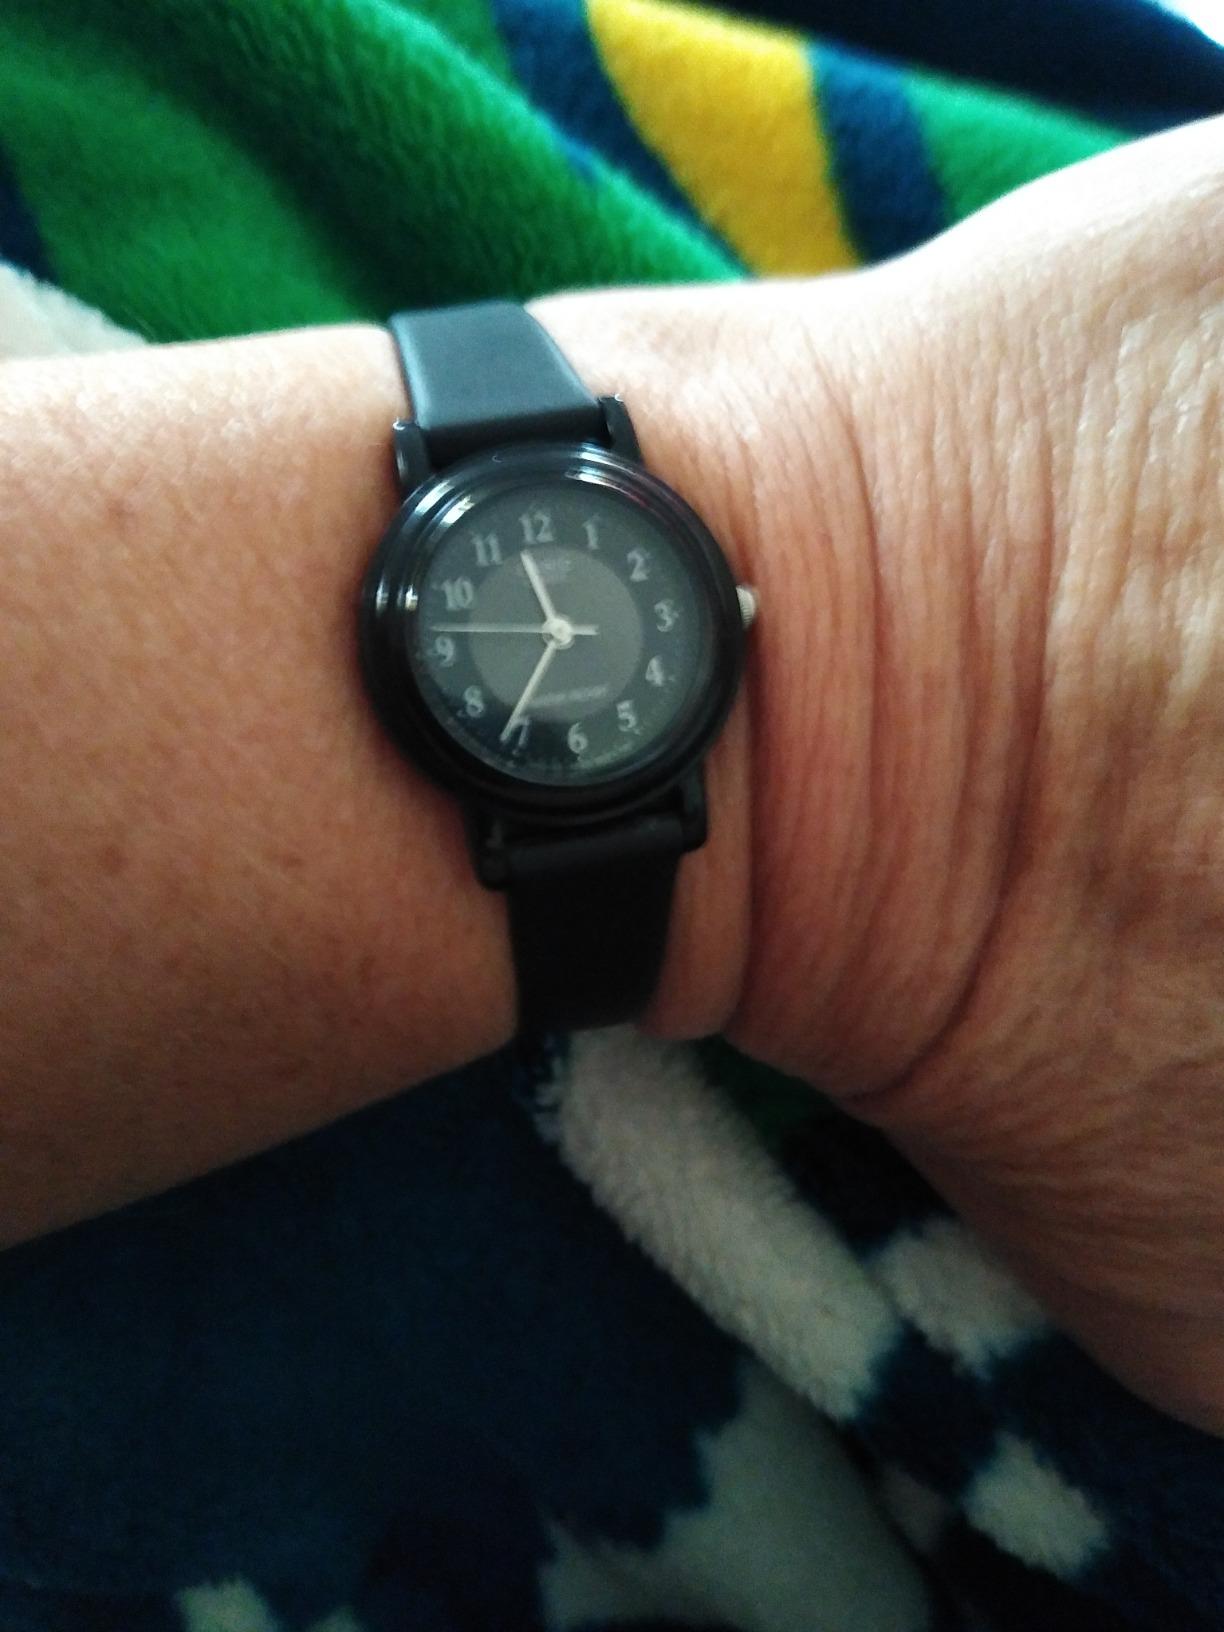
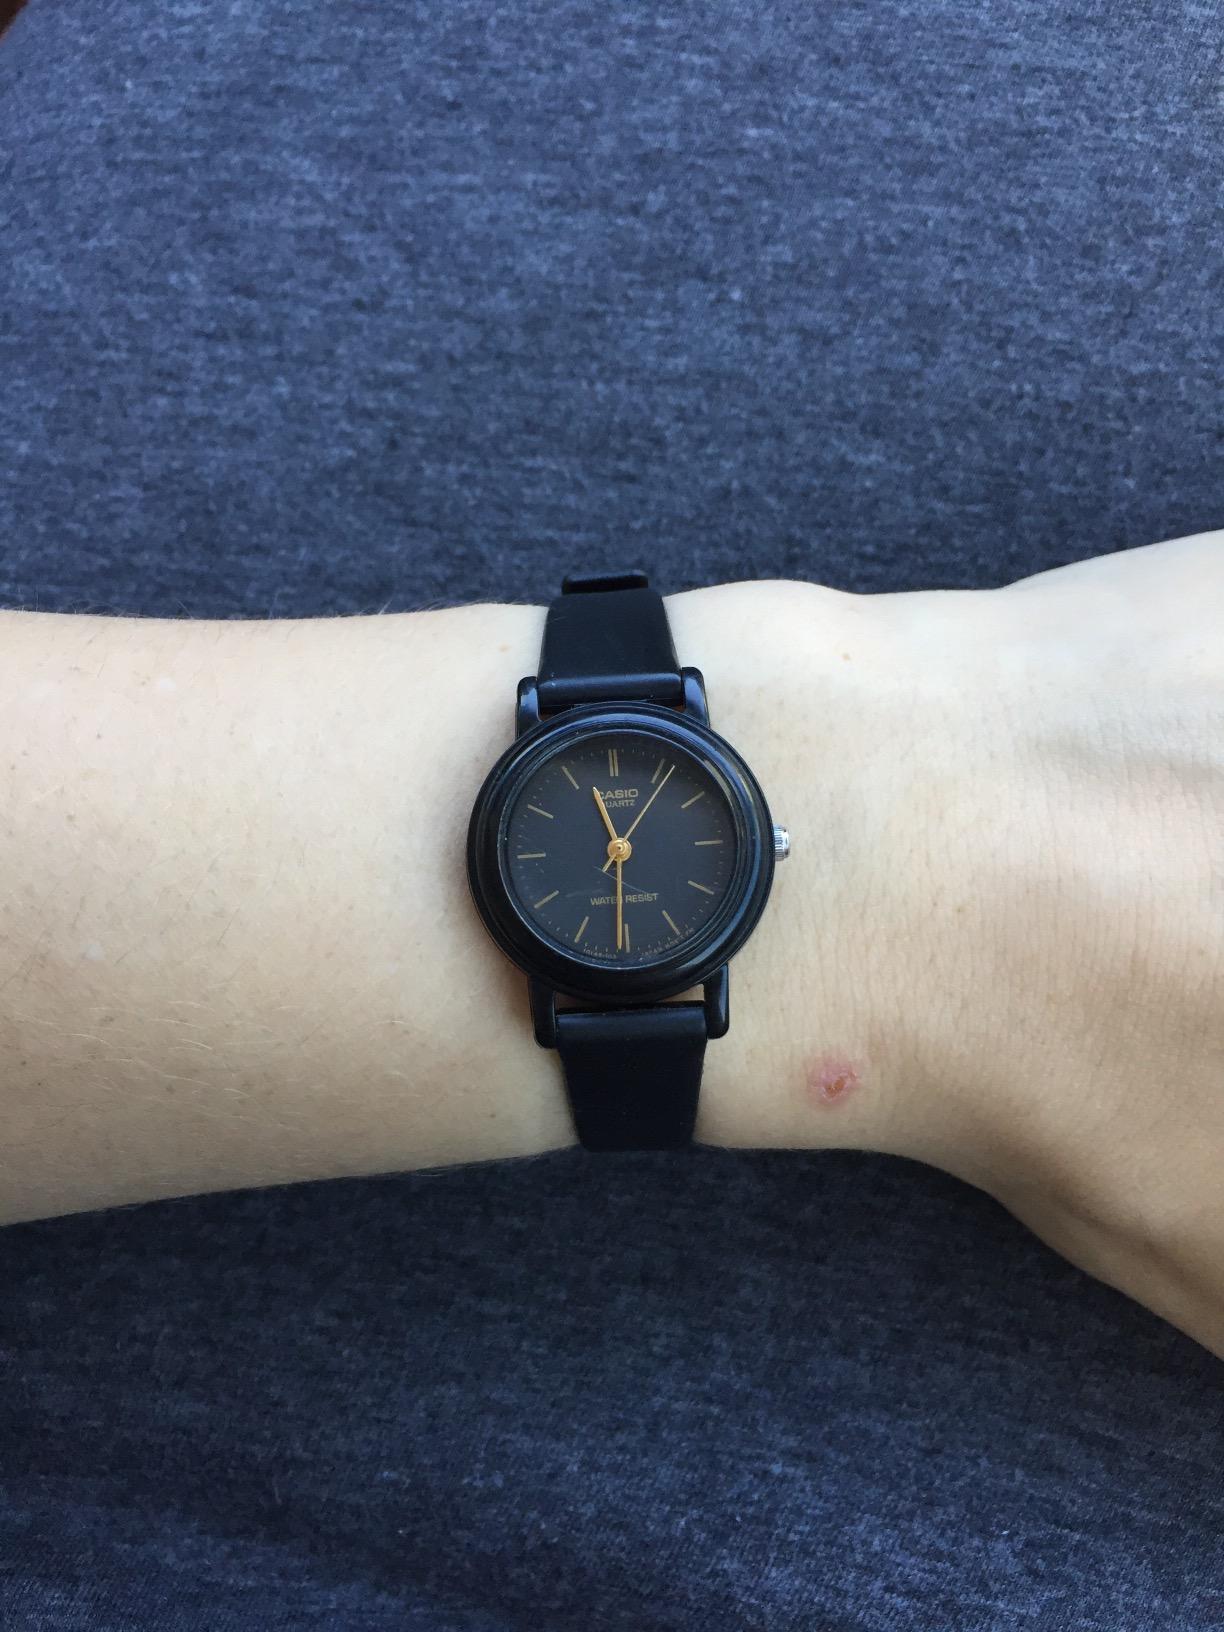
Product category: accessories_watch
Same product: no